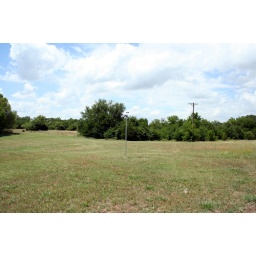
Station is mounted on pole about 6' 8&amp;quot; above ground in an open field (closest structure is about 25 feet away).